Asaphodes dionysias

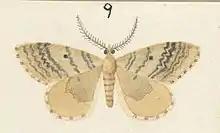
Illustration of male "A. ionysias" by George Hudson.

This species was described by Edward Meyrick in 1907 as "Xanthorhoe dionysias" using material collected by J.H. Lewis at the Old Man Range / Kopuwai in Central Otago in February. George Hudson discussed and illustrated this species under the name "Xanthorhoe dionysias" in his 1928 publication "The Butterflies and Moths of New Zealand". In 1939 Louis Beethoven Prout placed this species in the genus "Larentia". This placement was not accepted by New Zealand taxonomists. In 1971 J. S. Dugdale placed this species in the genus "Asaphodes". In 1988 J. S. Dugdale confirmed this placement. The female holotype specimen, collected at Old Man Range, is held at the Natural History Museum, London.